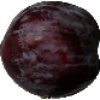
Label: Plum 1